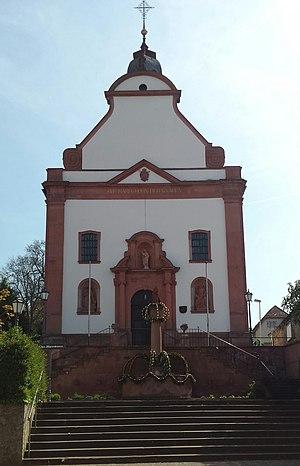
Marienborn est un quartier au sud de la ville-arrondissement de Mayence, capitale du Land de Rhénanie-Palatinat. Avec environ 4 500 habitants, il est juste au-dessus du plus petit quartier de Mayence, Drais, en nombre d'habitants.